USS Hughes

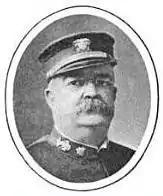
CDR Edward Merritt Hughes

Edward Merritt Hughes was born on 28 January 1850 in Lockbourne, Ohio, the son of merchant Abram A. Hughes. He was appointed to the United States Naval Academy in 1866 and graduated on 7 June 1870. He passed through the grades of Ensign, Master, Lieutenant, Lieutenant Commander, and, on 3 March 1901, was commissioned Commander.